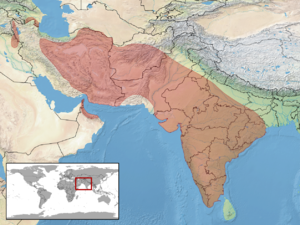
Pseudocerastes persicus est une espèce de serpents de la famille des Viperidae.